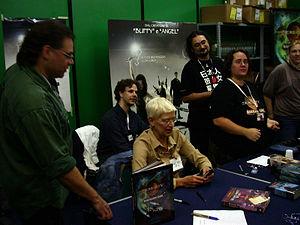
Margaret Baldwin Weis, née le 16 mars 1948 à Independence dans le Missouri, est un écrivain de fantasy et une journaliste américaine. Elle est surtout connue pour avoir développé, avec Tracy Hickman, la série Lancedragon, inspirée du jeu de rôle Donjons et Dragons.